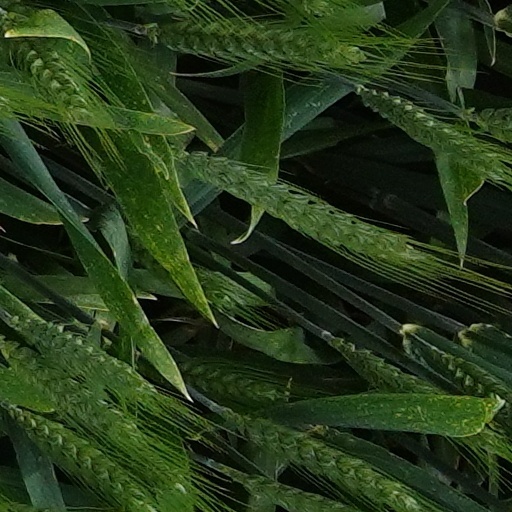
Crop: wheat